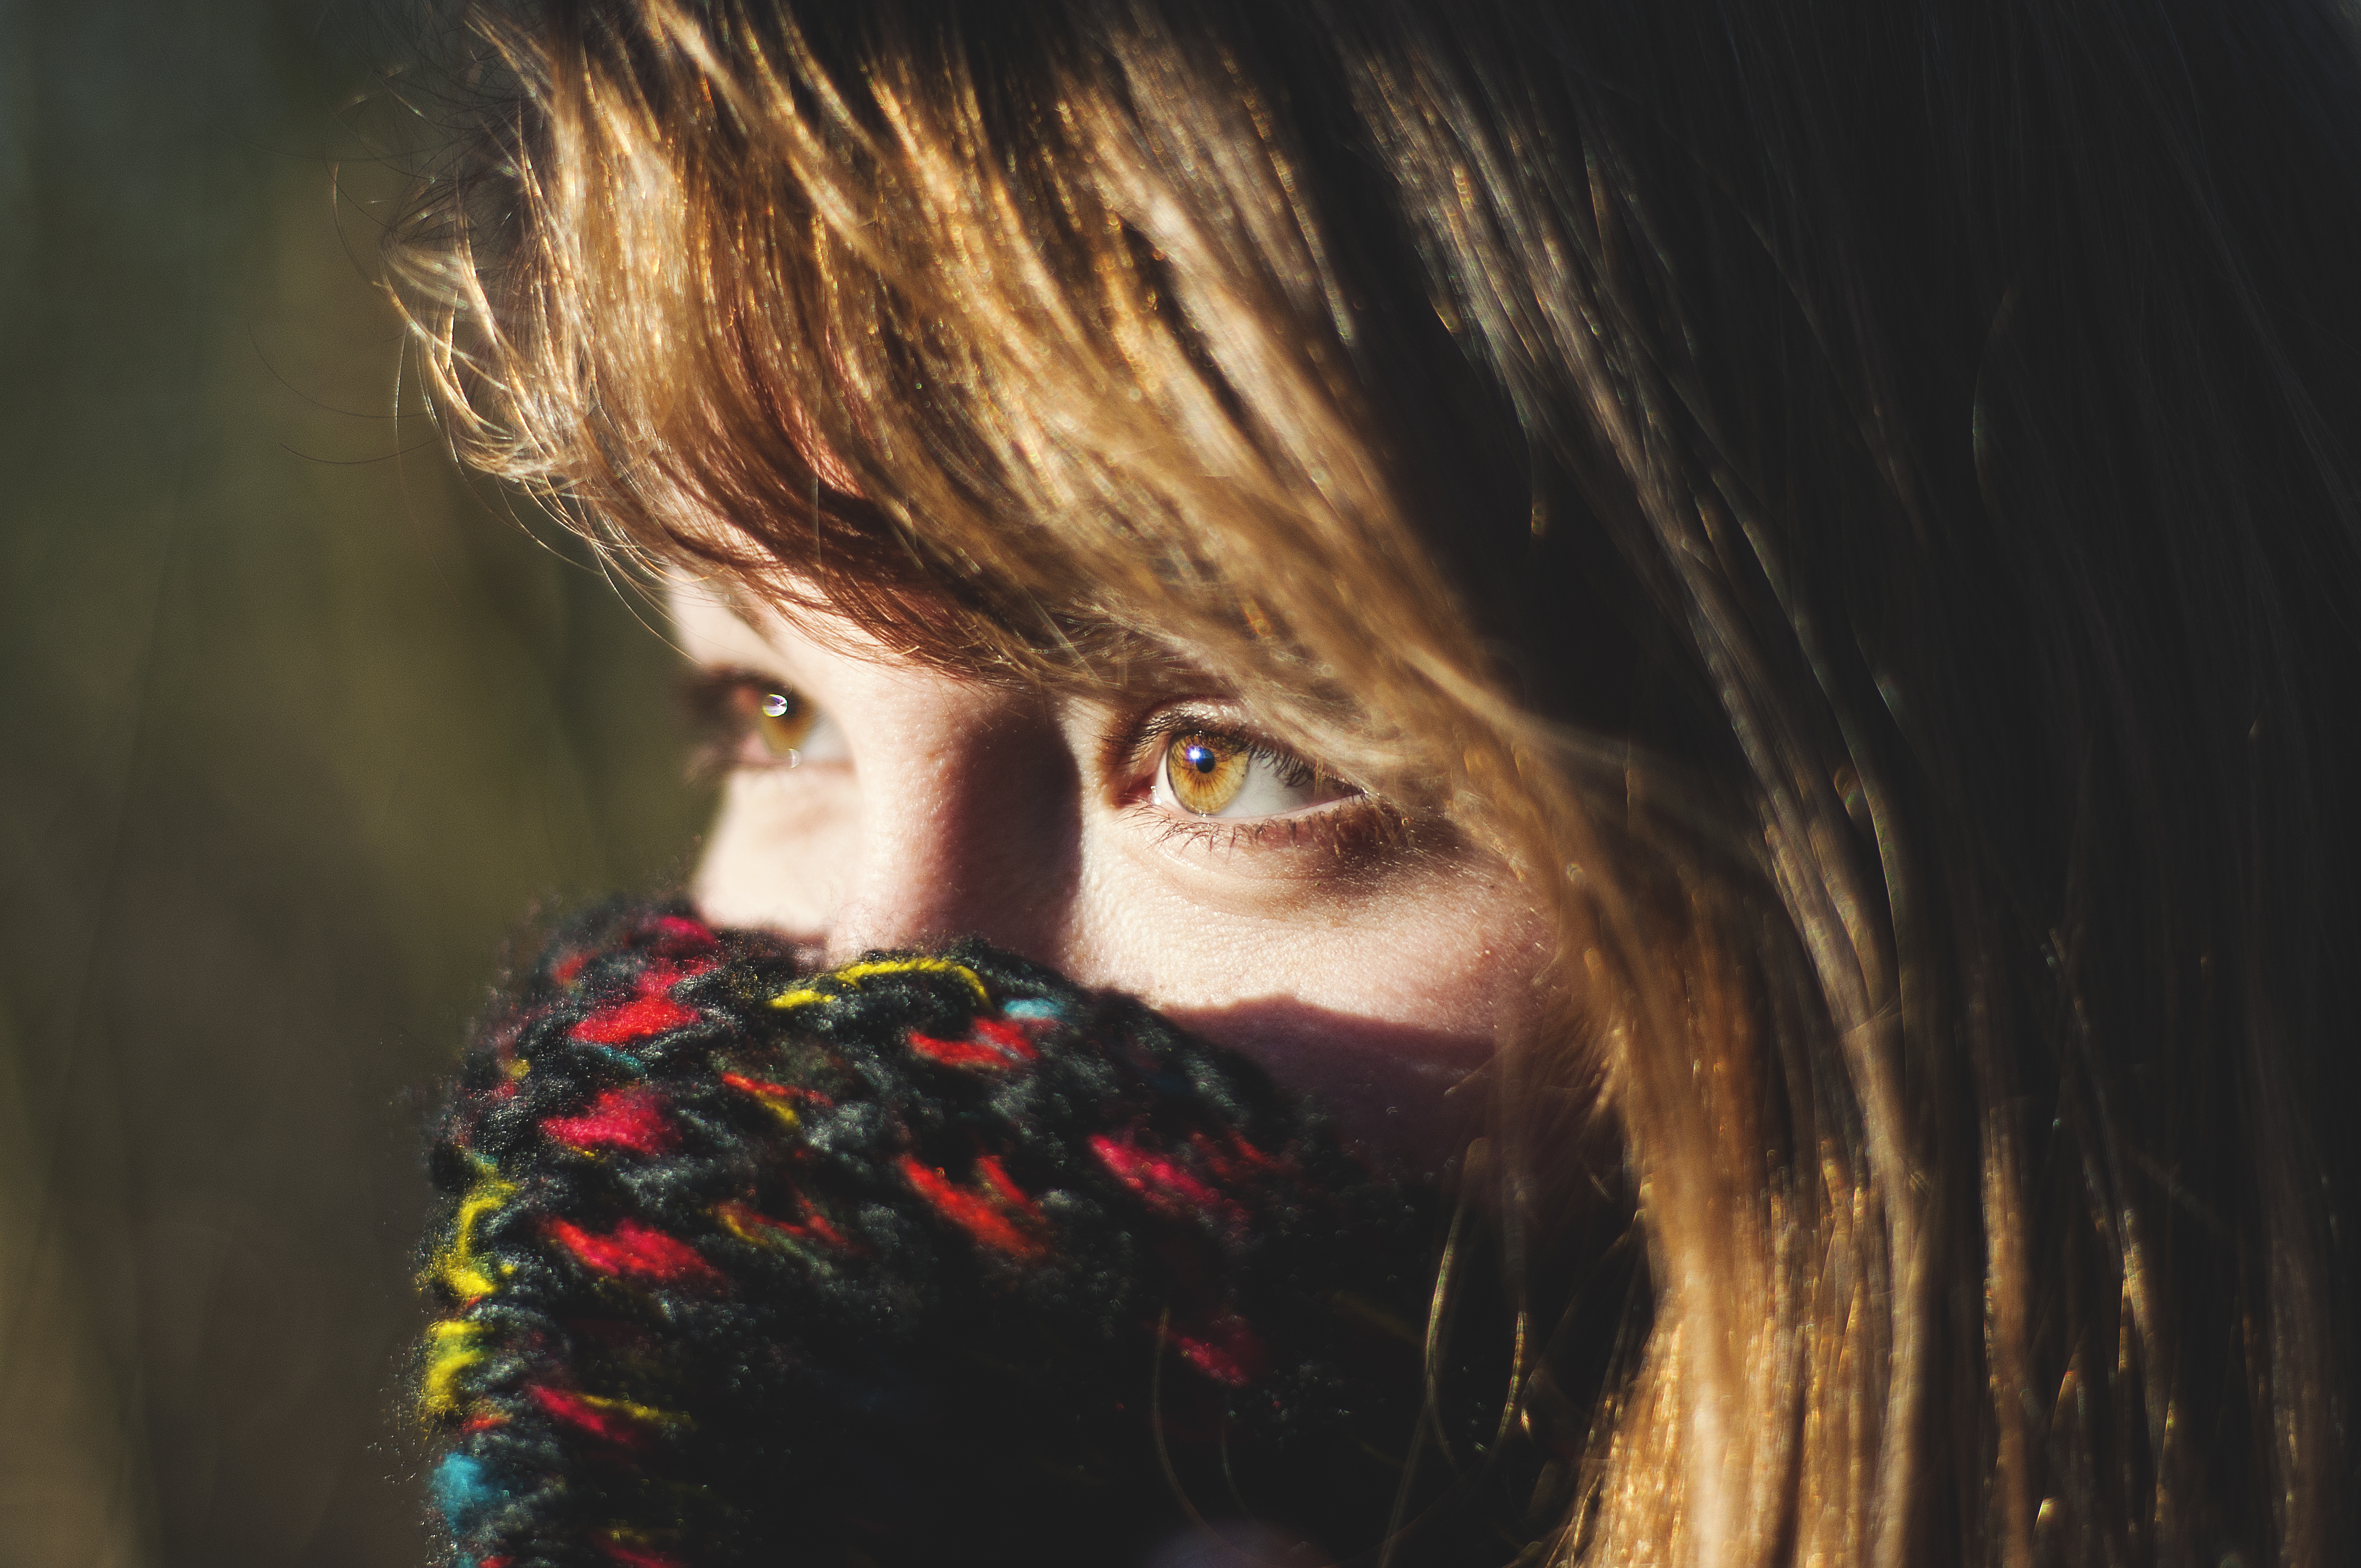
person, cold, girl, woman, hair, photography, portrait, model, red, color, darkness, lady, scarf, hairstyle, beard, close up, human body, face, eyes, eye, head, beauty, organ, emotion, portrait photography, facial hair